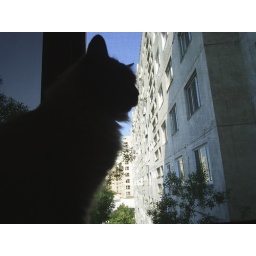
living the life of a cat at the fifth floor in Bucharest